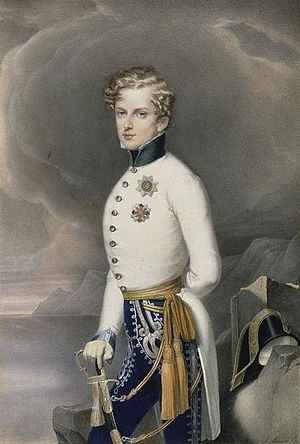
Frankrigs monarker / Huset Bonaparte, Det første imperium (De hundrede dage, 1815)
Frankrigs monarker tæller de monarker, der har været af Kongeriget Frankrig og dets forgængere, som regerede fra oprettelsen af Frankerriget i 486 med flere afbrydelser til Det andet franske kejserriges fald i 1870.